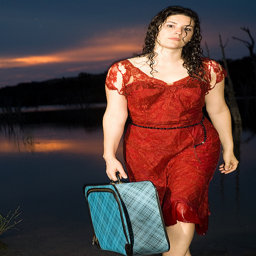
A woman in a red dress carrying a suitcase.
A woman in a red dress holding a blue bag in front of a body of water.
A woman in a red dress carrying a blue suitcase.
A pretty lady with a suitcase walking in the dark.
A woman in a red dress carrying a suitcase with what looks like a pond behind her.